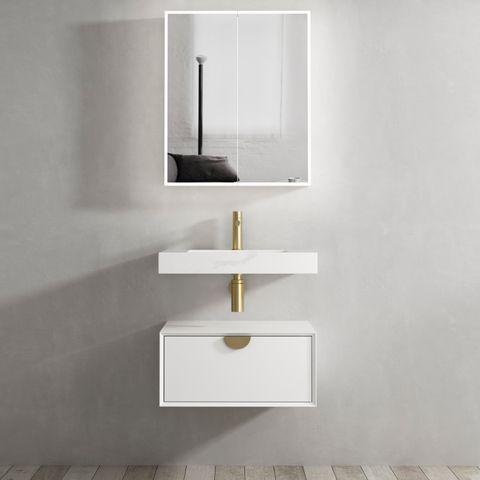
Otti Moonlight White Wall hung Vanity Cabinet 600mm
The Moonlight Wall-Hung Cabinet ML600W, a stylish and versatile storage solution for modern bathrooms. This 600mm wide cabinet features a sleek white gloss finish and ample storage space. Customise it with a variety of coloured bottle traps and handles for a seamless blend with your décor. The Moonlight Cabinet offers flexibility in installation, as it doesn't need to be mounted directly underneath the basin. Enhance your bathroom's functionality and aesthetic with this elegant storage option, available at The Bathroom Place.
Brand: Otti
Category: Furniture > Cabinets & Storage > Vanities